Victory Road (2004)

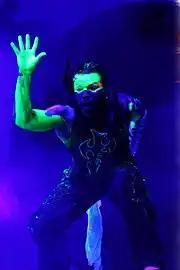
Jeff Hardy fought for the NWA World Heavyweight Championship against Jeff Jarrett in a Ladder match at Victory Road.

America's Most Wanted (Chris Harris and James Storm) (AMW) fought Triple X (Christopher Daniels and Elix Skipper) (XXX) in an Elimination Last Team Standing match in the next encounter. Though the match was billed as a Last Team Standing match, it was held under Texas Death match rules. A Texas Death match is similar to a Last Team Standing match, however, the competitor must pin or make his opponent submit before the referee begins his count. Daniels pinned Storm following hitting him in the knee with a steel chair to begin the ten count, which Storm failed to make. Daniels was the second to be eliminated, failing to reach the ten count after being pinned following a top rope legdrop by Harris. With the outcome of the match down to the competition between Harris and Skipper, Harris hit Skipper with the Catatonic onto a steel chair. Harris then pinned Skipper to begin the ten count; Skipper did not get to his feet, giving the win to AMW.